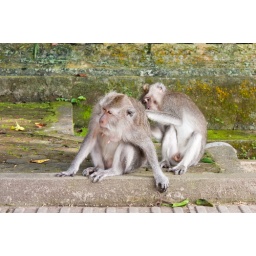
In a monkey forest (Alas Kedaton) in Bali